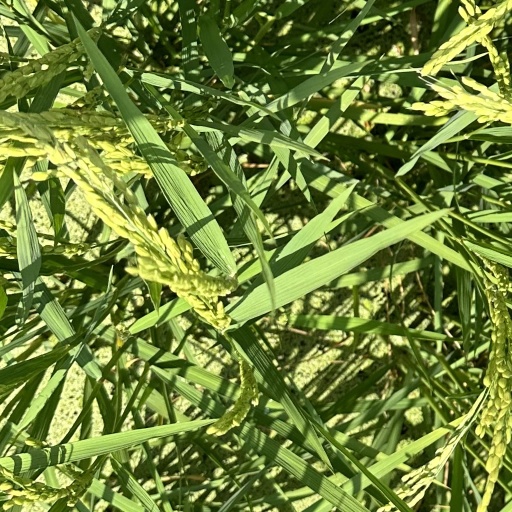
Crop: rice